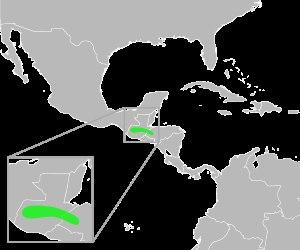
Incilius ibarrai est une espèce d'amphibiens de la famille des Bufonidae.